The Other Sister

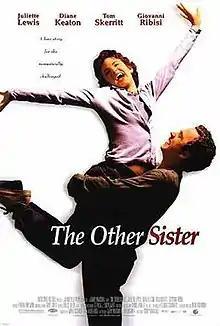
Theatrical release poster

The Other Sister is a 1999 American romantic comedy-drama film directed by Garry Marshall and stars Juliette Lewis, Giovanni Ribisi, Diane Keaton and Tom Skerritt. The film was written by Marshall and Bob Brunner. Malia Scotch Marmo did uncredited rewrites to the script.